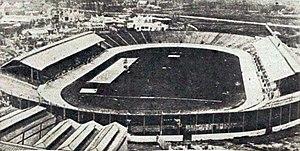
Le White City Stadium de Londres, pour les JO de 1908.